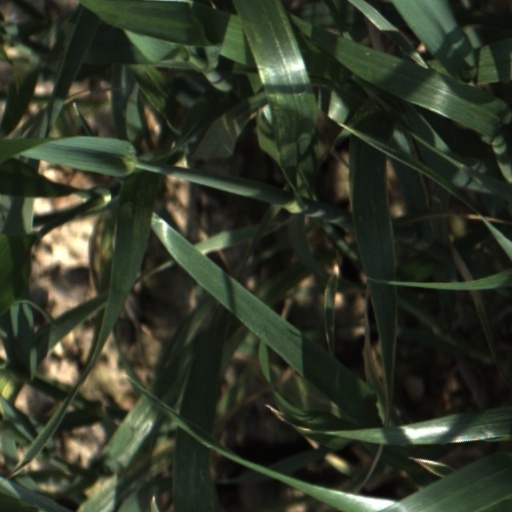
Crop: wheat